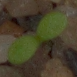
Label: scentless_mayweed